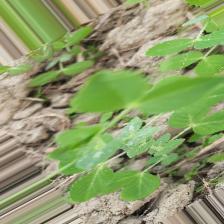
Label: Powdery Mildew